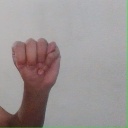
अक्षर: म